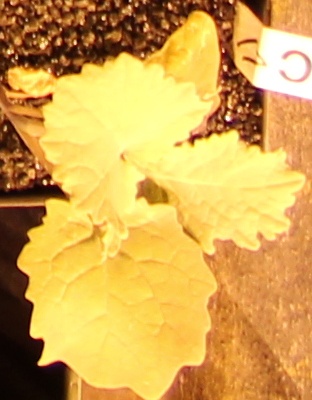
Label: Canola